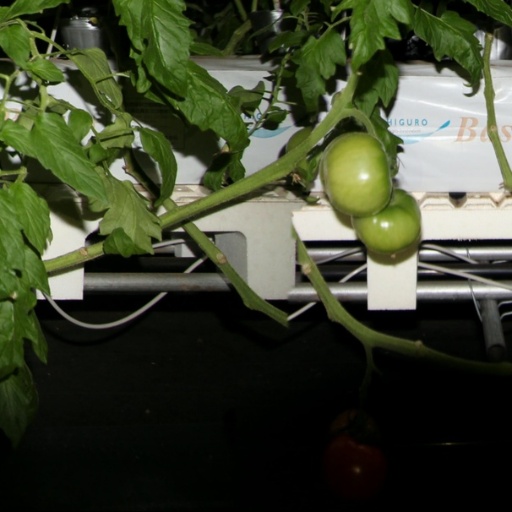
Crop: tomato